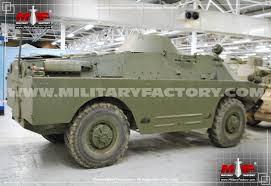
Label: BTR